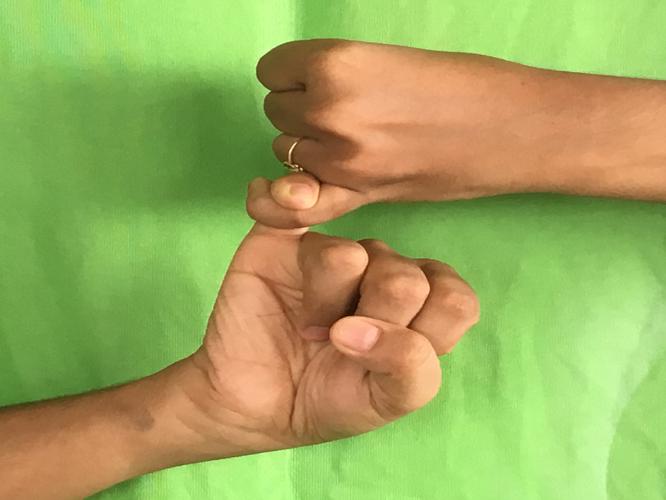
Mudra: Kilaka
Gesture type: double_hand